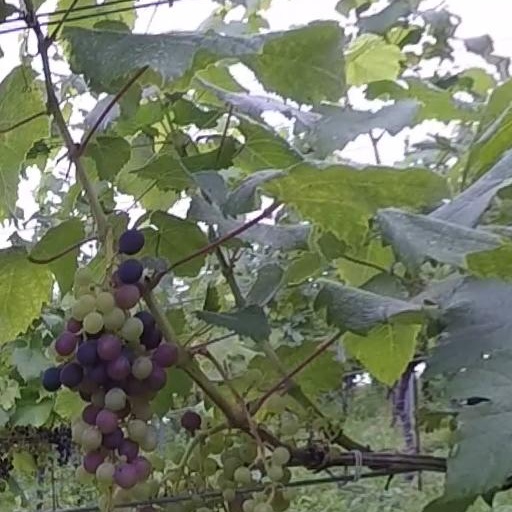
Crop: grape